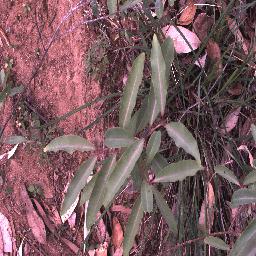
Label: rubber_vine